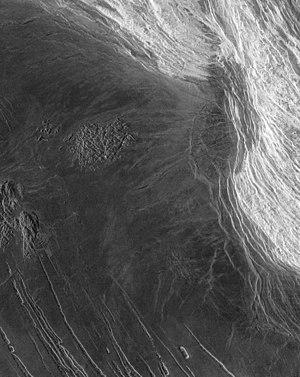
Cet article présente une liste des plus hauts sommets du système solaire. Le ou les plus hauts sommets des corps où des montagnes, volcans, pics, etc. importants ont été mesurés sont indiqués. Pour certains corps, les plus hauts sommets de différentes classes sont également répertoriés. Avec 21,9 kilomètres, l'énorme volcan bouclier Olympus Mons, sur Mars, est le plus haut sommet de toute planète du système solaire. Pendant 40 ans, après sa découverte en 1971, ce fut le plus haut sommet connu du système solaire. Cependant, en 2011, le pic central du cratère Rheasilvia, sur l'astéroïde Vesta, s'est avéré avoir une hauteur comparable. En raison des limites des données et du problème de définition décrit ci-dessous, il est difficile de déterminer lequel des deux est le plus grand.
Maxwell Montes est un massif montagneux de la planète Vénus, où se trouve le point culminant de la planète, Skadi Mons, à environ 10,7 km au-dessus du rayon moyen.
Skadi Mons est une montagne située sur la planète Vénus par 64° N et 4° E dans le massif de Maxwell Montes, au centre d'Ishtar Terra.